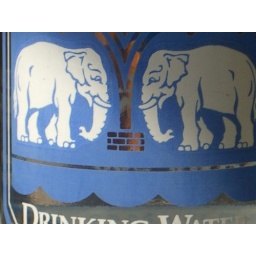
a complementary bottle of water in banyan tree, phuket